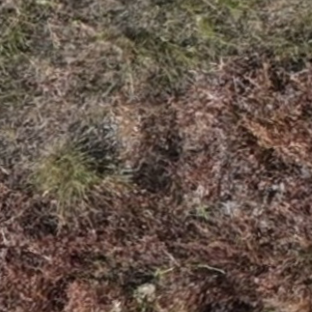
Month: july